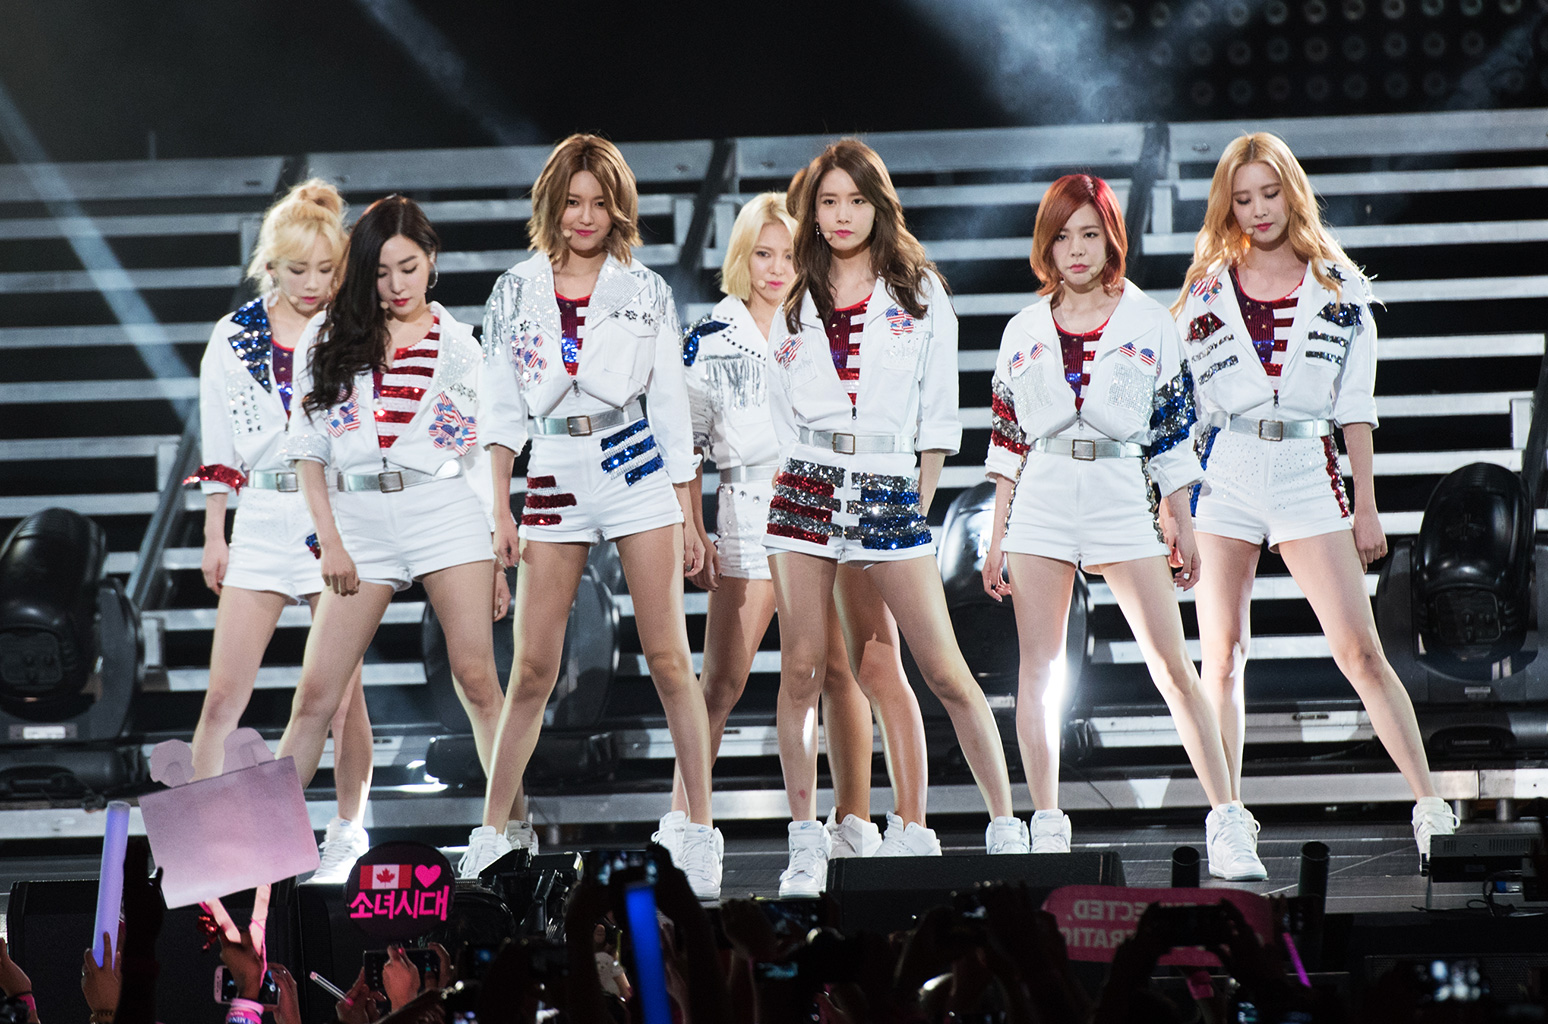
Gender: women